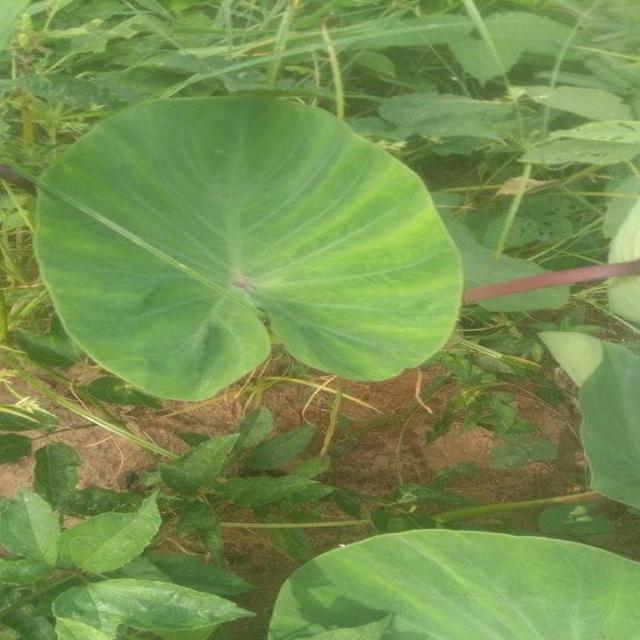
Label: Healthy